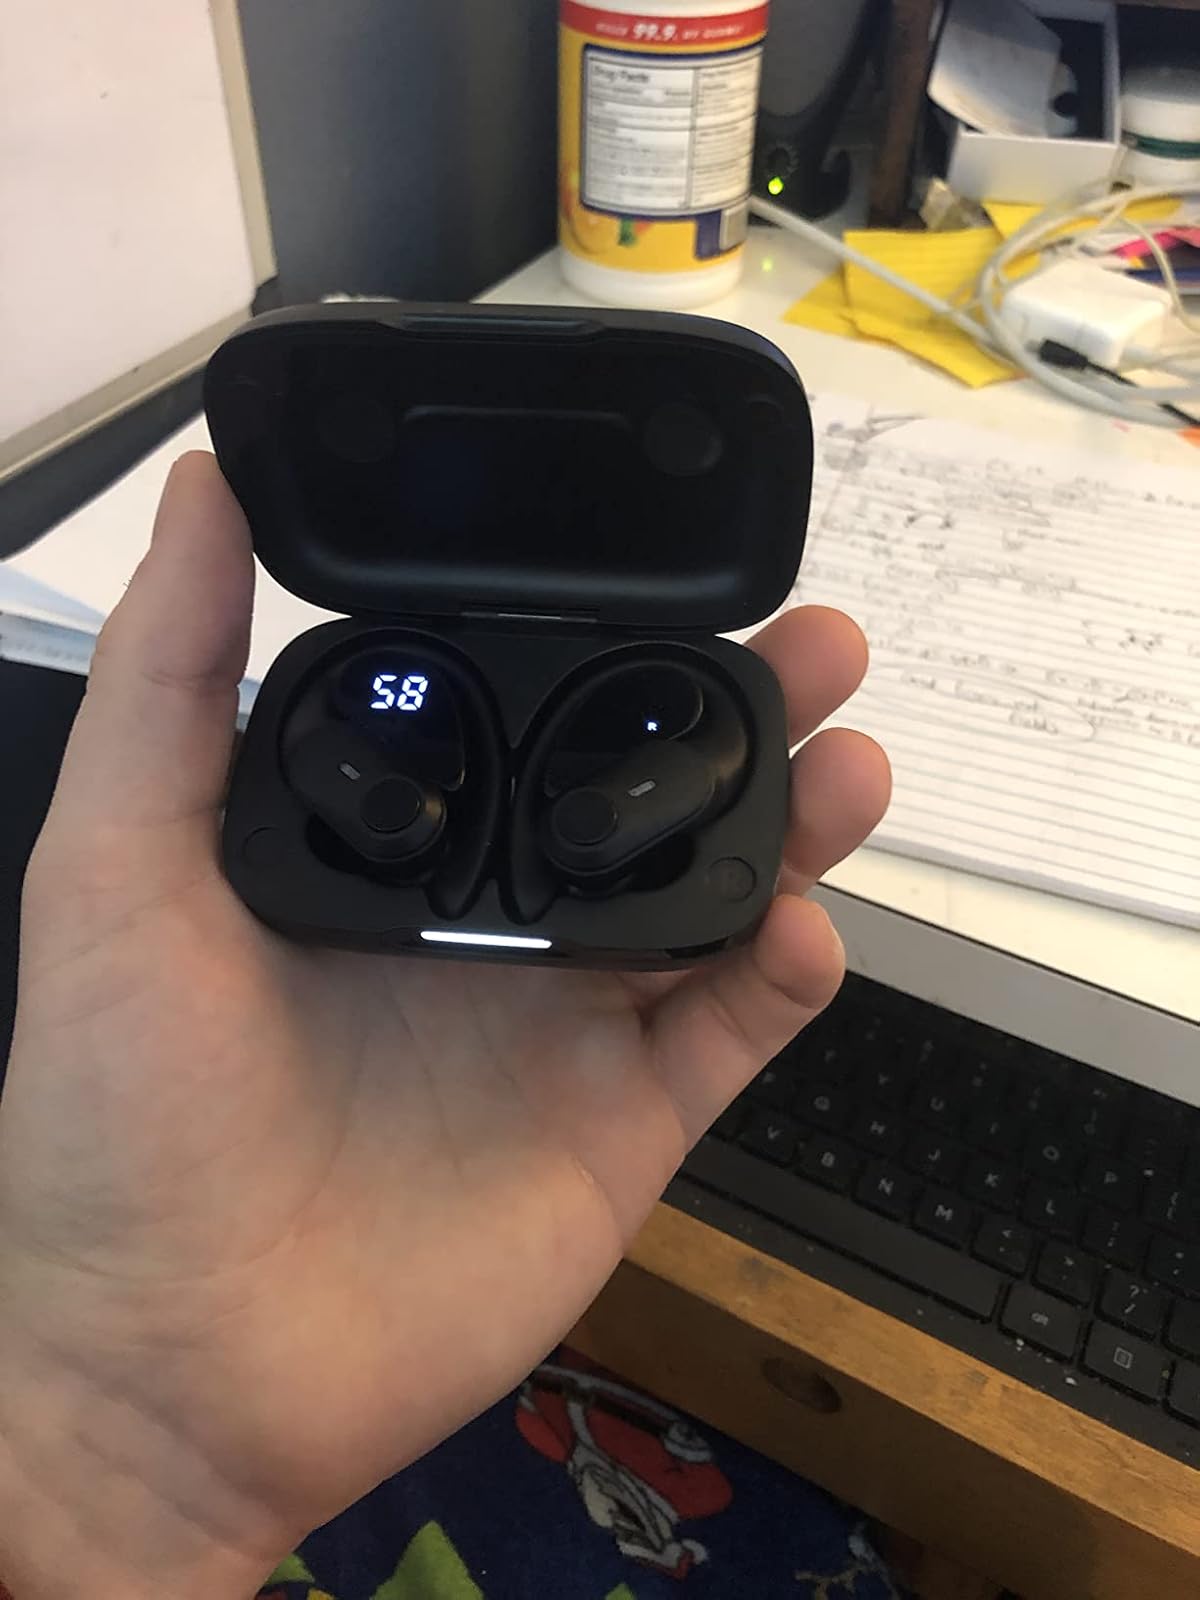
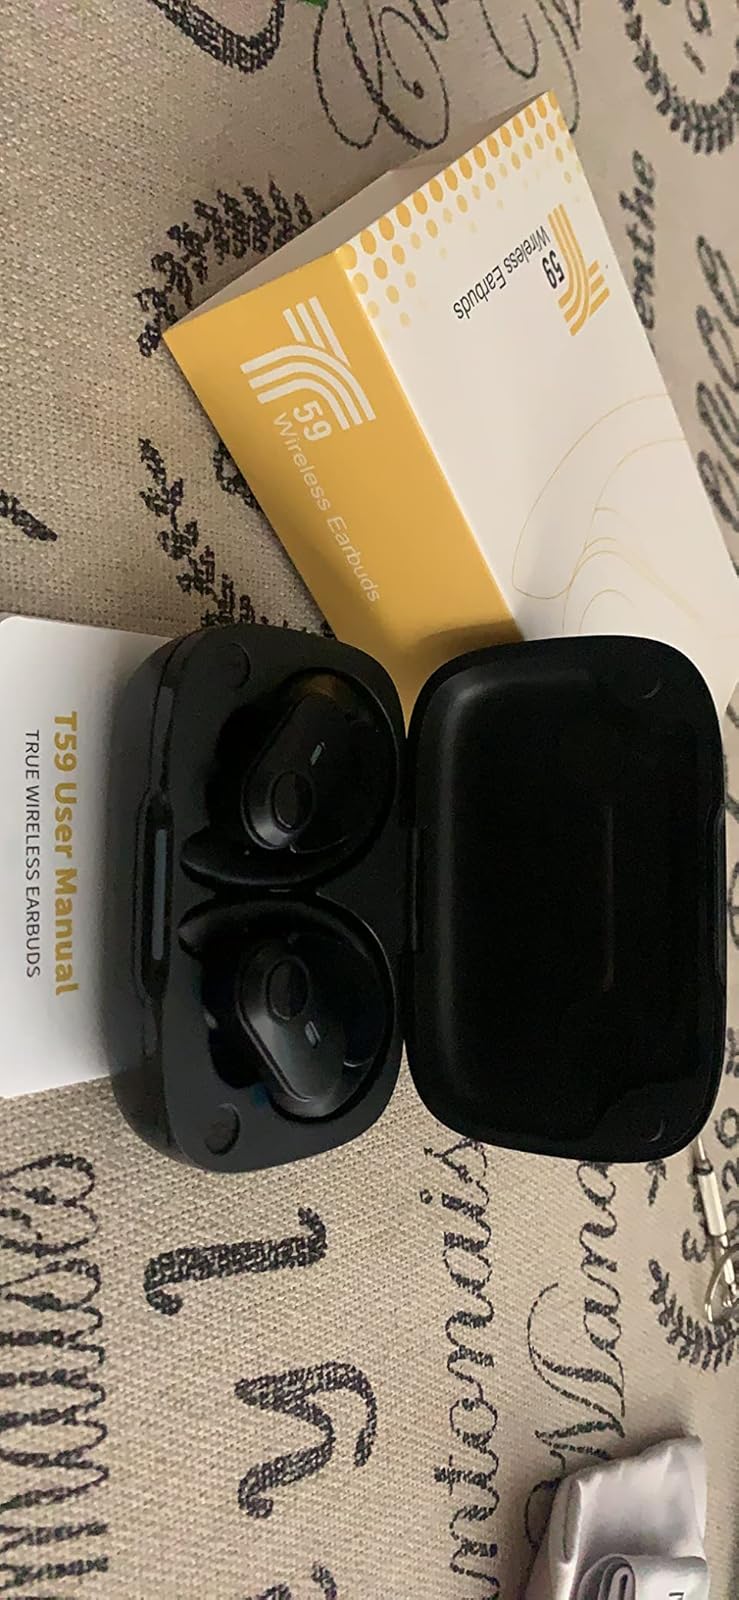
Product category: earbuds
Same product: yes